One-way quantum computer

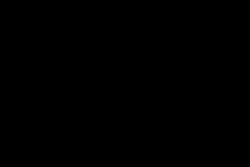
A math graph defined by three vertices and three edges. Each vertex is connected with the other ones by an edge. In the MBQC frame, the vertices formula_212 represent the qubits, while the links between them the entanglements. In the stabilizer formalism, such graph is represented by the formula_213 generators, which all of them commute each other with.

It is therefore possible to define a formula_16 qubit graph state formula_215 as a quantum state associated with a graph, i.e. a set formula_216 whose vertices formula_217 correspond to the qubits, while the edges formula_218 represent the entanglements between the qubits themselves. The vertices can be labelled by a formula_31 index, while the edges, linking the formula_31-th vertex to the formula_61-th one, by two-indices labels, such as formula_222. In the stabilizer formalism, such graph structure can be encoded by the formula_223 generators of formula_203, defined as